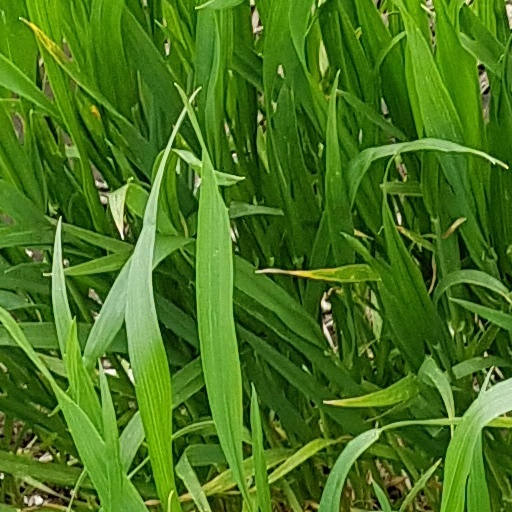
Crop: wheat